Economy of the Soviet Union

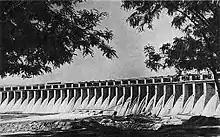
The DniproHES hydro-electric power plant, one of the symbols of Soviet economic power, was completed in 1932.

The economy of the Soviet Union was based on state ownership of the means of production, collective farming, and industrial manufacturing. An administrative-command system managed a distinctive form of central planning. The Soviet economy was second only to the United States and was characterized by state control of investment, prices, a dependence on natural resources, lack of consumer goods, little foreign trade, public ownership of industrial assets, macroeconomic stability, low unemployment and high job security.